Battle Garegga

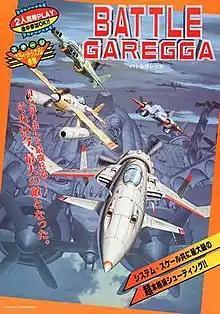
Japanese Arcade flyer

is a vertically scrolling shoot'em up arcade game developed by Raizing and published by Eighting in 1996. It was later ported to the Sega Saturn in 1998, and an updated version, Battle Garegga Rev.2016 was released in 2016. It was followed by a spiritual successor titled "Battle Bakraid" in 1999.